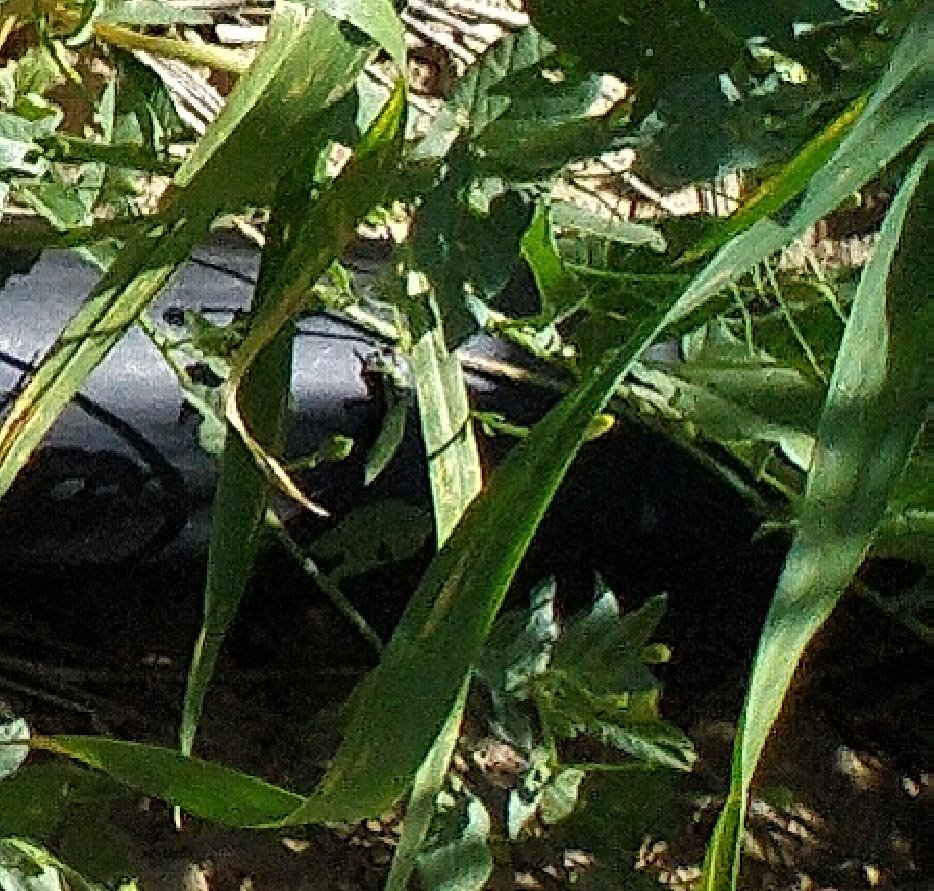
Label: Wheat___Healthy